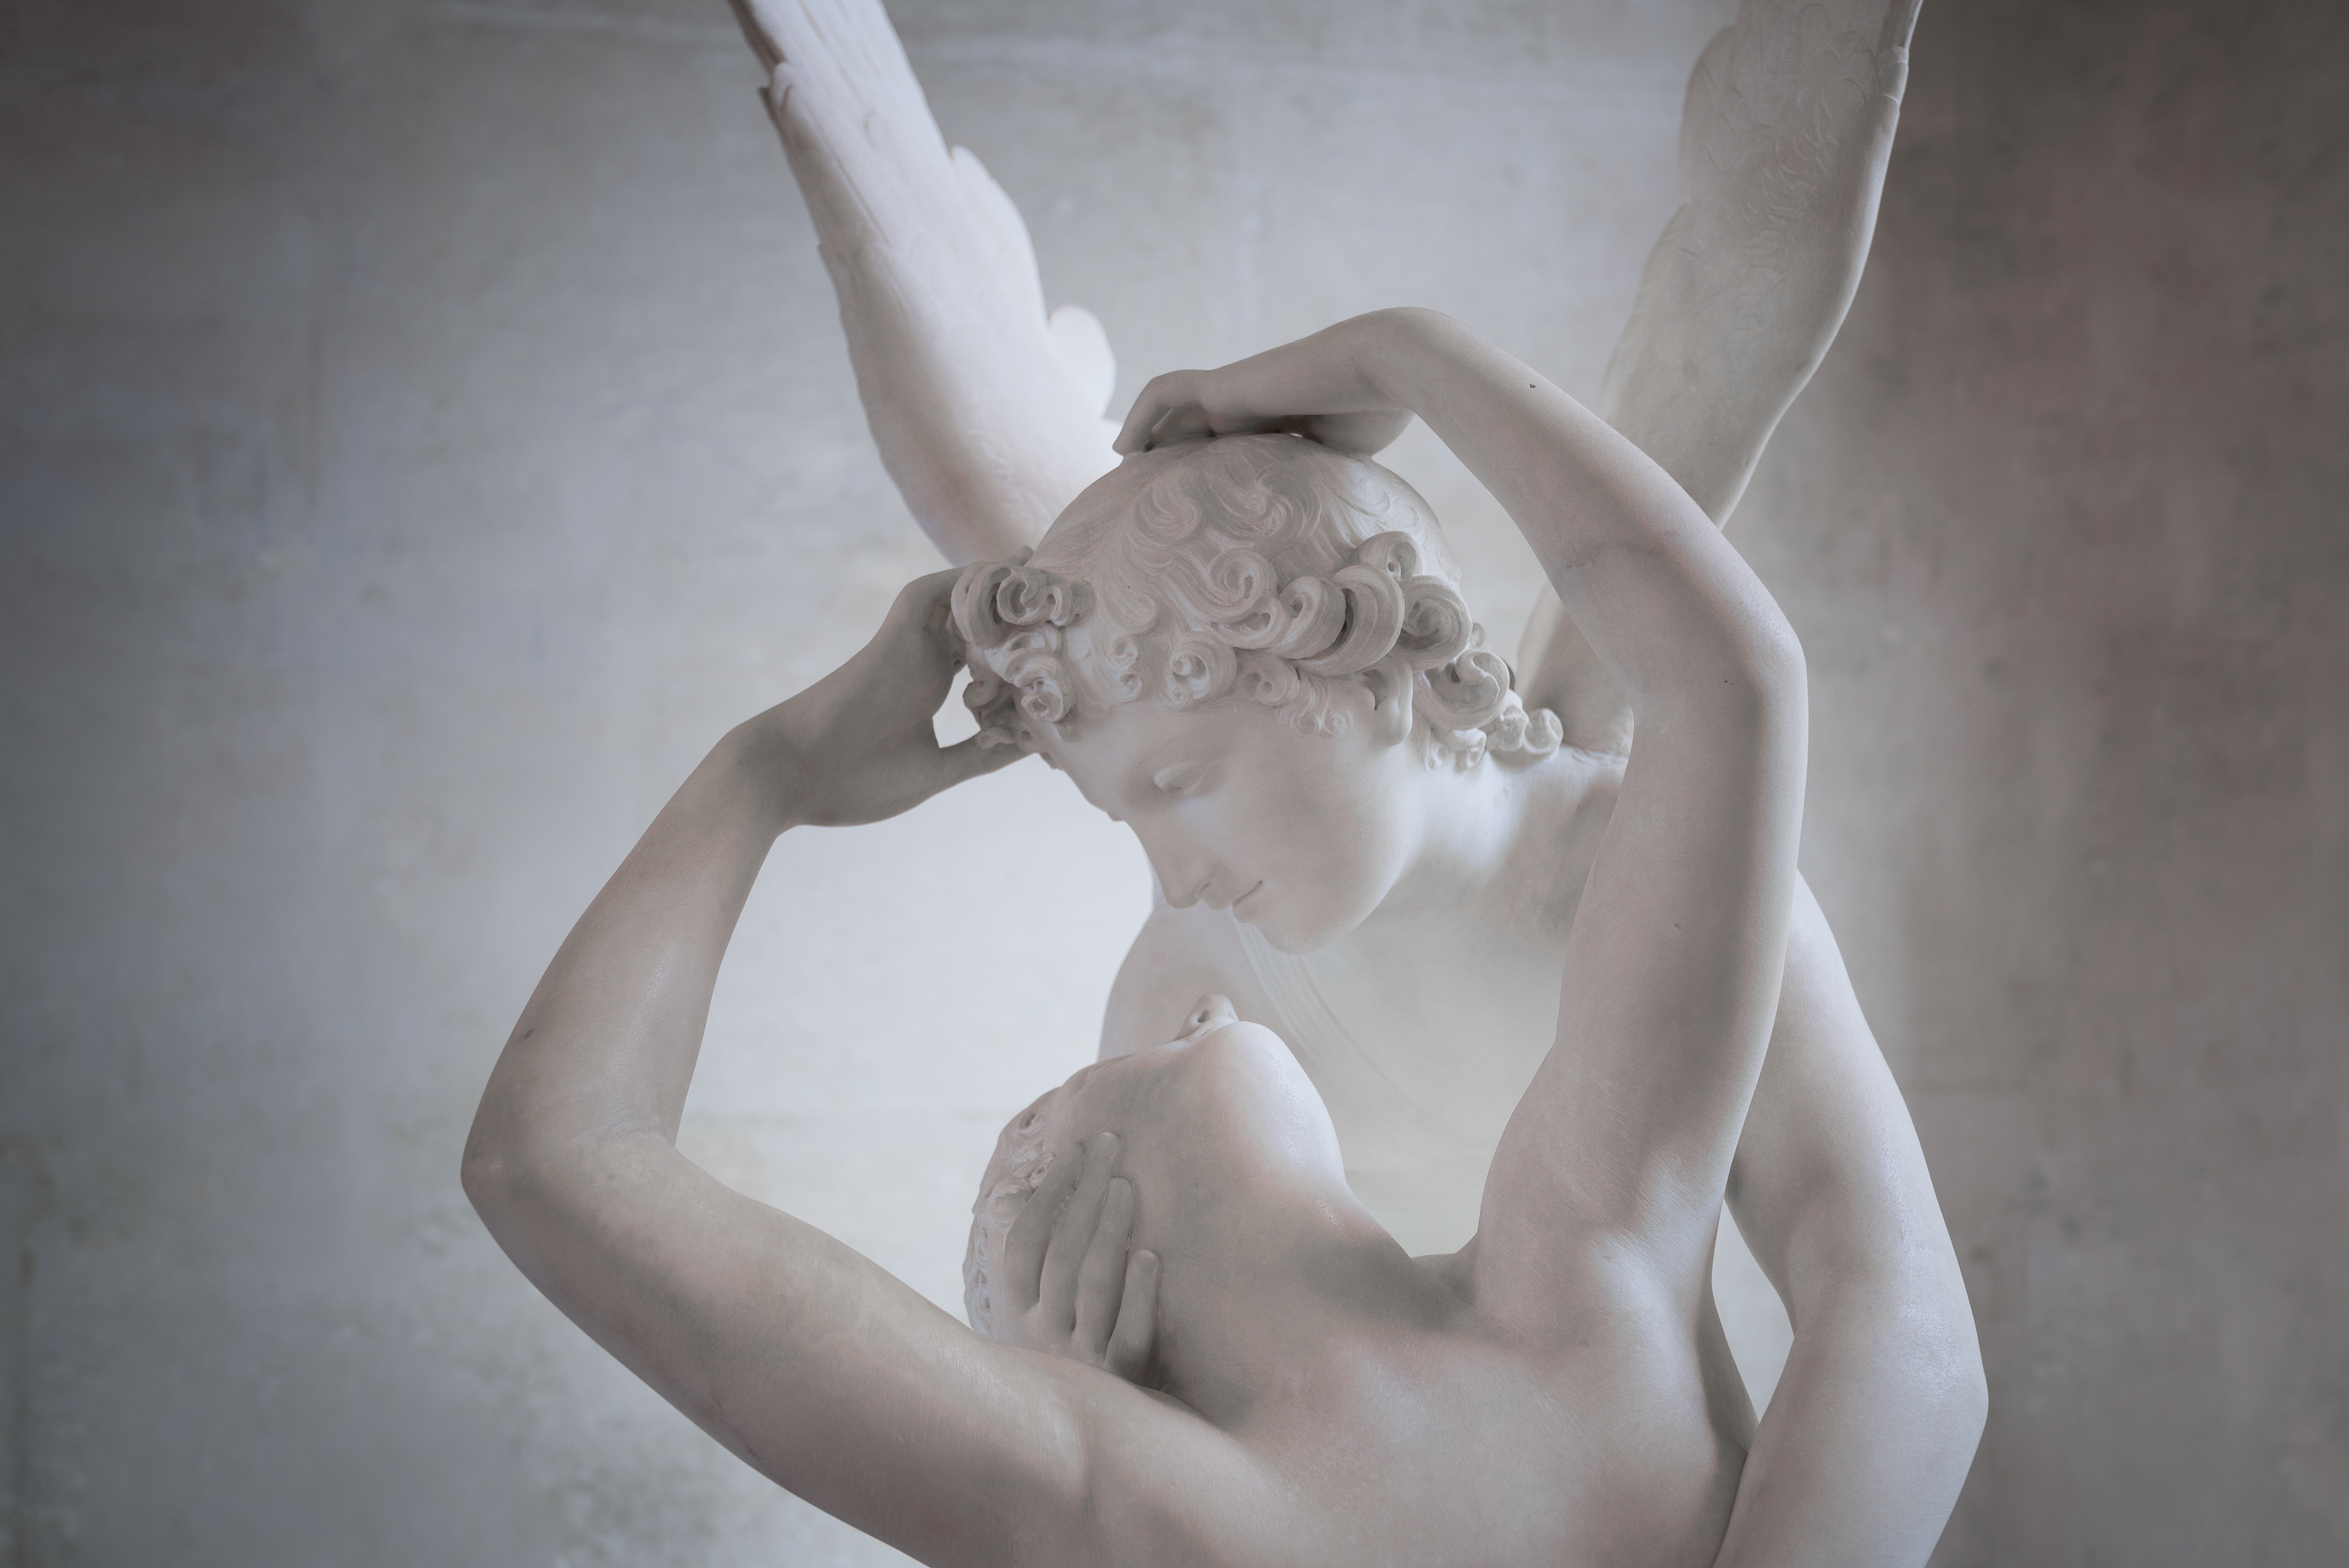
classical sculpture, sculpture, statue, joint, arm, hand, photography, art, stock photography, trunk, stone carving, black and white